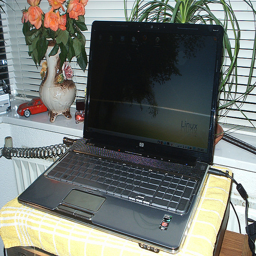
A laptop sitting on a surface in front of a window.
A laptop computer running Linux sits on a desk.
A laptop is sitting on a table in front of plants
A laptop computer sitting on a towel covering a stand.
A laptop displays a Linux desktop on its screen.